Royal New Zealand Navy Band

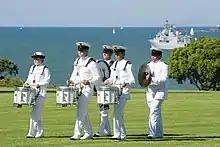
The band's drumline during the 171st commemorations of the signing of the Treaty of Waitangi, 5 February 2011.

The band maintains a regular schedule of public duties in Auckland, the largest city in the country. Its rehearsal space at HMNZS Philonel is known as the "Narrow Neck". The band has toured and performed at concerts and military tattoos in countries such as South Korea, Japan, Tonga, Canada, the United Kingdom, and the United States.